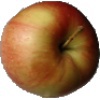
Label: Apple Red 2